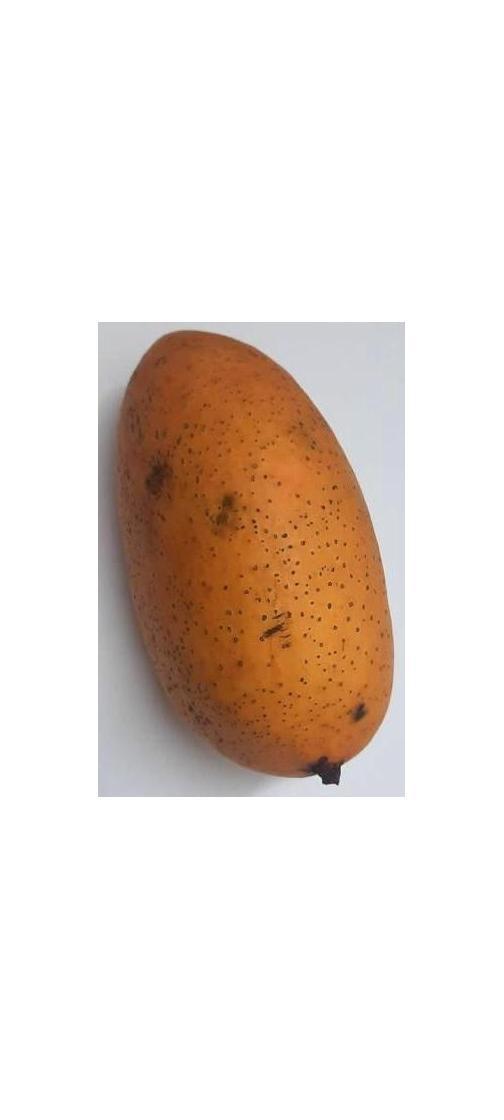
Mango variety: Ashshina Classic